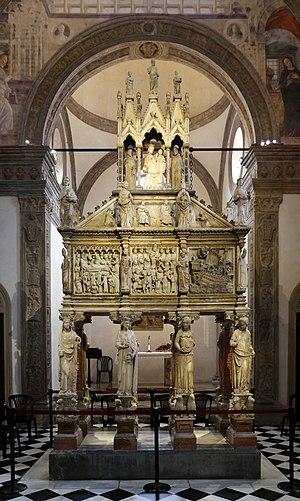
La chapelle Portinari se trouve à l'intérieur de la basilique Sant'Eustorgio à Milan. Sa construction à démarré en 1462 pour se terminer en 1468. Elle constitue un des exemples les plus significatifs du Rinascimento lombardo sous Francesco Sforza.